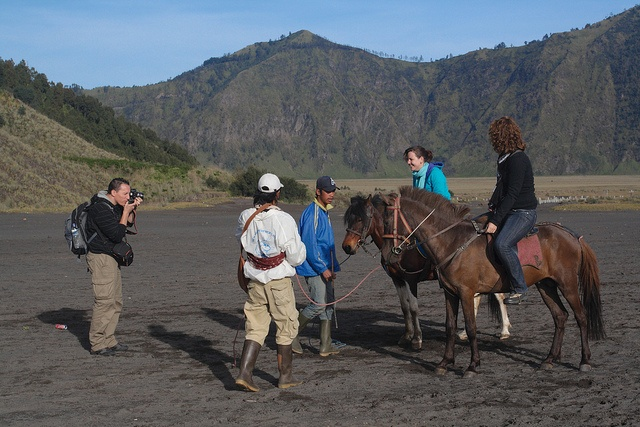
Two women on horseback with two men in front of each horse and a third person taking photos.
A group of people are gathered around the two horses.
Two women on horses surrounded a three men one of them talking a picture.
A group of people are standing around while a couple of people ride horses.
A couple of women riding on the back of brown horses.